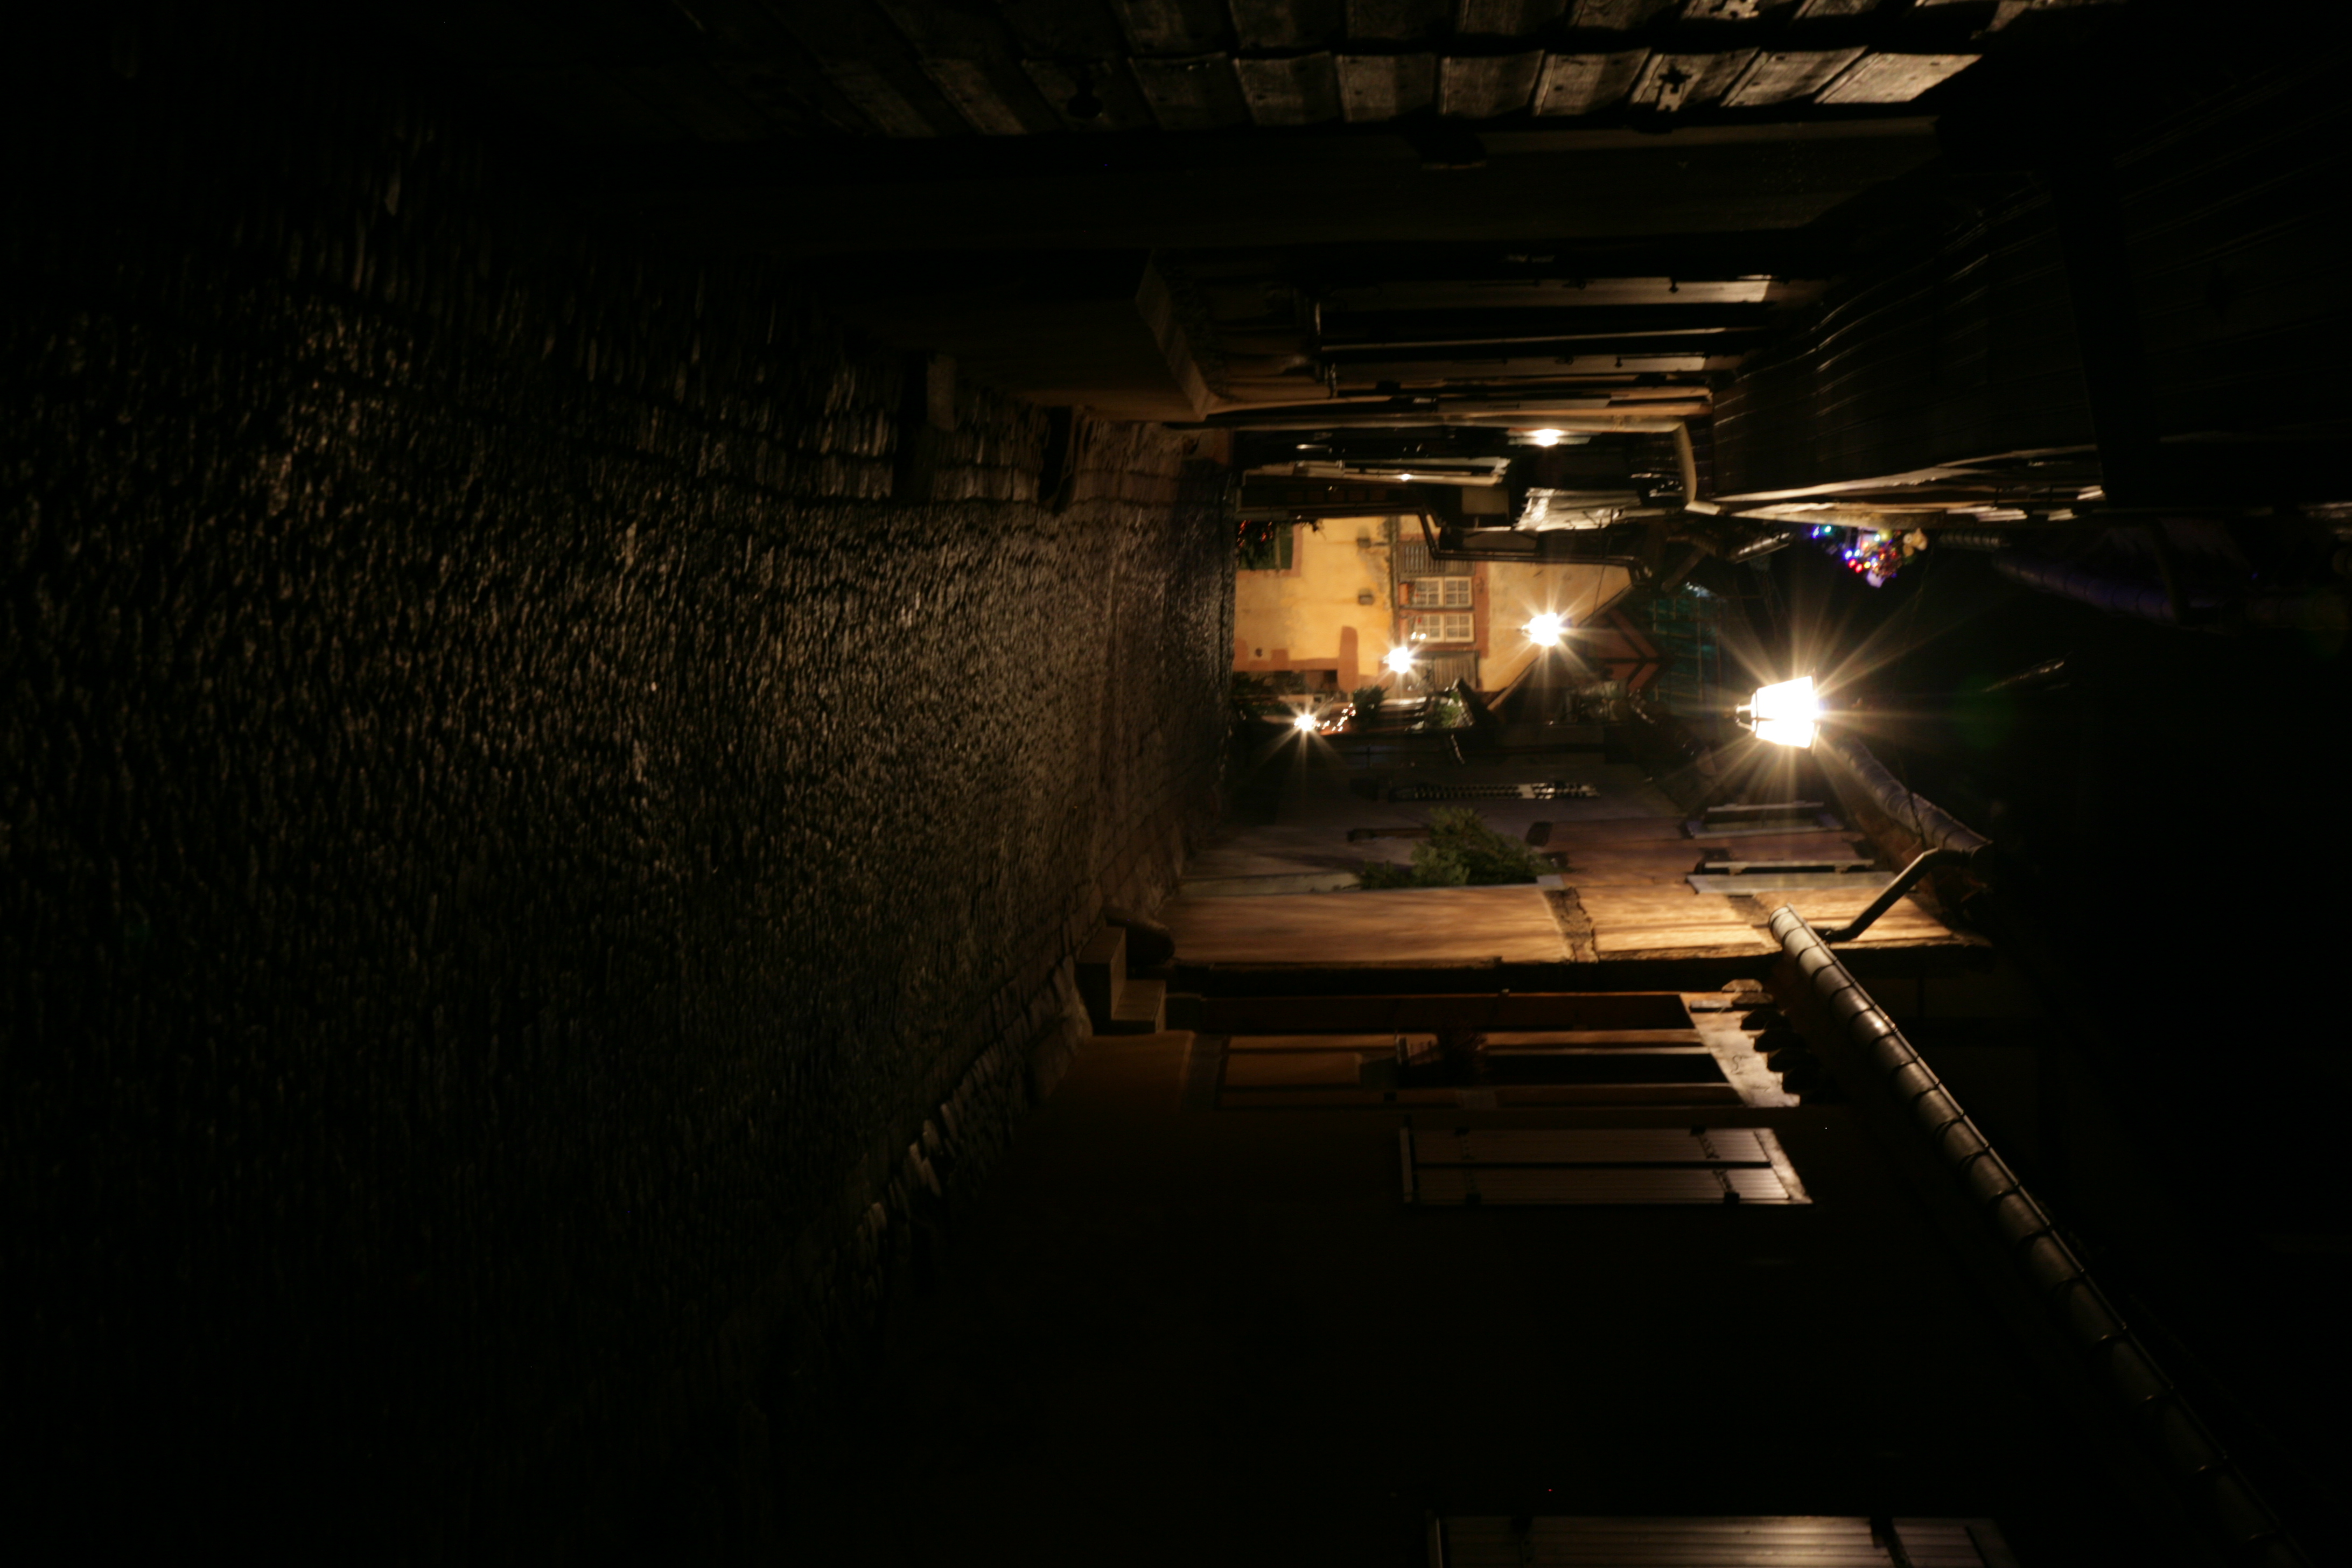
light, road, street, night, sunlight, morning, alley, evening, color, darkness, street light, lighting, infrastructure, alsace, urban area